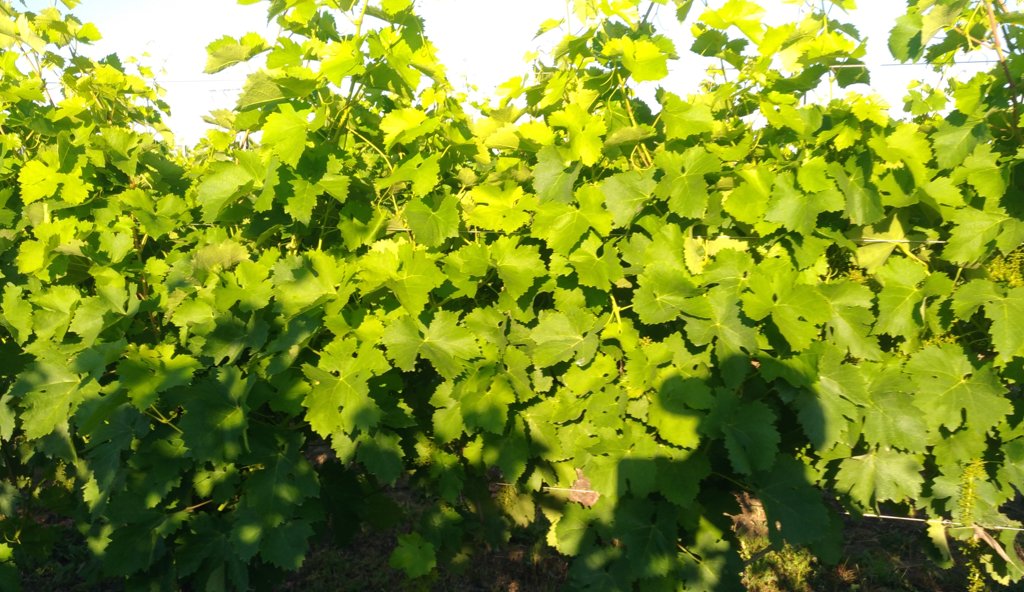
Berries visible: 0
Grape clusters: 0